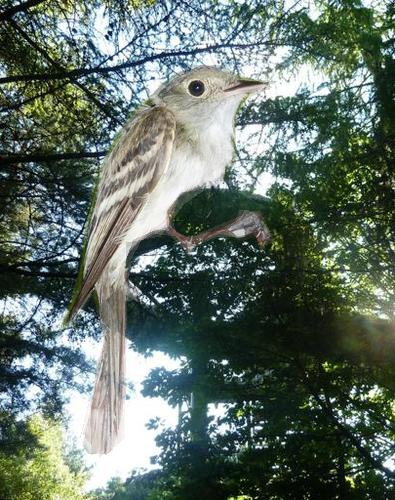
Bird species: Acadian_Flycatcher
Bird type: landbird
Background: land